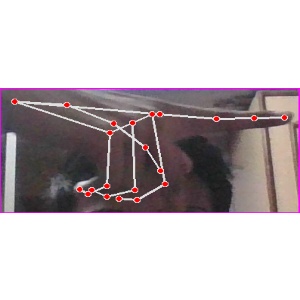
अक्षर: प